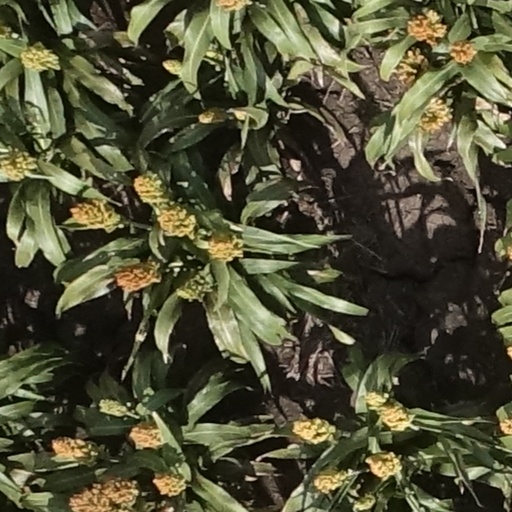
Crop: sorghum